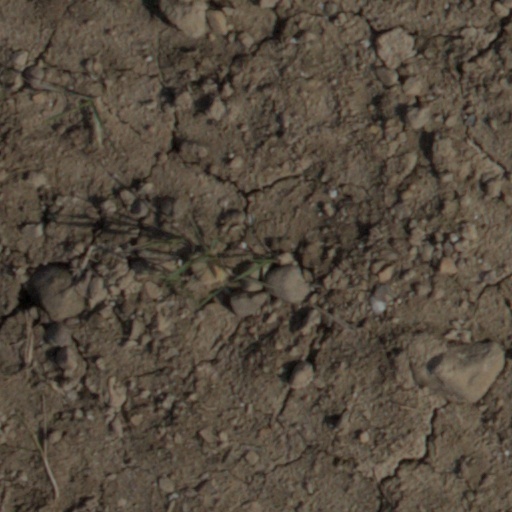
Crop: wheat